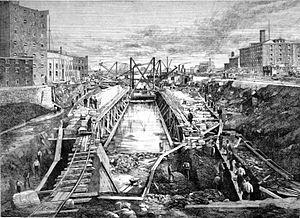
Estampe, Agrandissement du canal de Lachine
Le canal de Lachine est un canal traversant la section sud-ouest de l'île de Montréal entre le lac Saint-Louis et le Vieux Port. Nommé d’après la ville de Lachine il permet d’éviter les rapides du même nom sur le fleuve Saint-Laurent. Ouvert en 1825, agrandi deux fois au XIXᵉ siècle, il a joué un rôle important dans le développement industriel du Canada et de Montréal. Il est fermé à la navigation commerciale depuis 1970, remplacé par la voie maritime du Saint-Laurent.